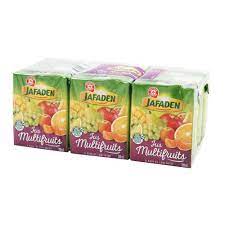
Waste category: cardboard